Isle of Arran

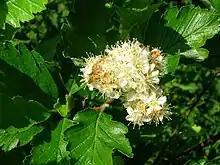
"Sorbus arranensis" in flower at Eglinton Country Park, Irvine.

Arran is connected to the Scottish mainland by two ferry routes operated by Caledonian MacBrayne (CalMac). The Brodick to Ardrossan service is provided by , with additional summer sailings by . A service to Lochranza is provided by from Claonaig in summer and from Tarbert in winter. Summer day trips are available on board the paddle steamer , and a summer service operated by a local resident connects Lamlash to the neighbouring Holy Island.